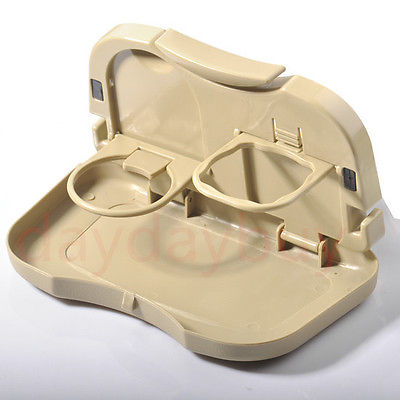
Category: table